Wallachia

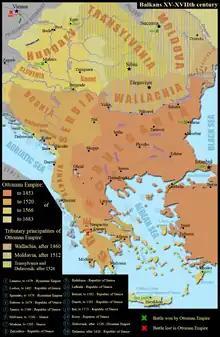
Central and Southeastern Europe (including the Balkan peninsula) from the 15th to the 18th century

Known as Vlad III the Impaler or Vlad III Dracula, he immediately put to death the boyars who had conspired against his father, and was characterized as both a national hero and a cruel tyrant. He was cheered for restoring order to a destabilized principality, yet showed no mercy toward thieves, murderers or anyone who plotted against his rule. Vlad demonstrated his intolerance for criminals by utilizing impalement as a form of execution. Vlad fiercely resisted Ottoman rule, having both repelled the Ottomans and been pushed back several times.